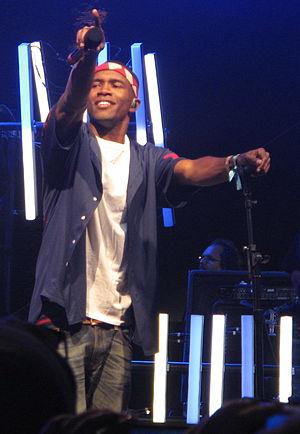
Christopher Francis Ocean, né Christopher Edwin Breaux, le 28 octobre 1987 à Long Beach, plus connu sous son nom de scène Frank Ocean, est un auteur-compositeur-interprète américain.